René Lesson

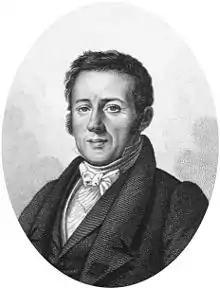
Portrait of Lesson by Tardieu (1827)

René Primevère Lesson (20 March 1794 – 28 April 1849) was a French surgeon, naturalist, ornithologist, and herpetologist.